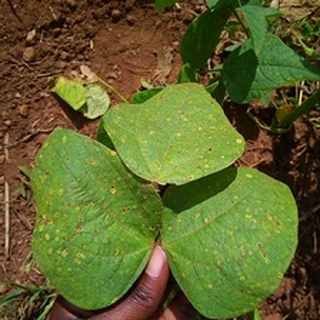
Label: bean_rust